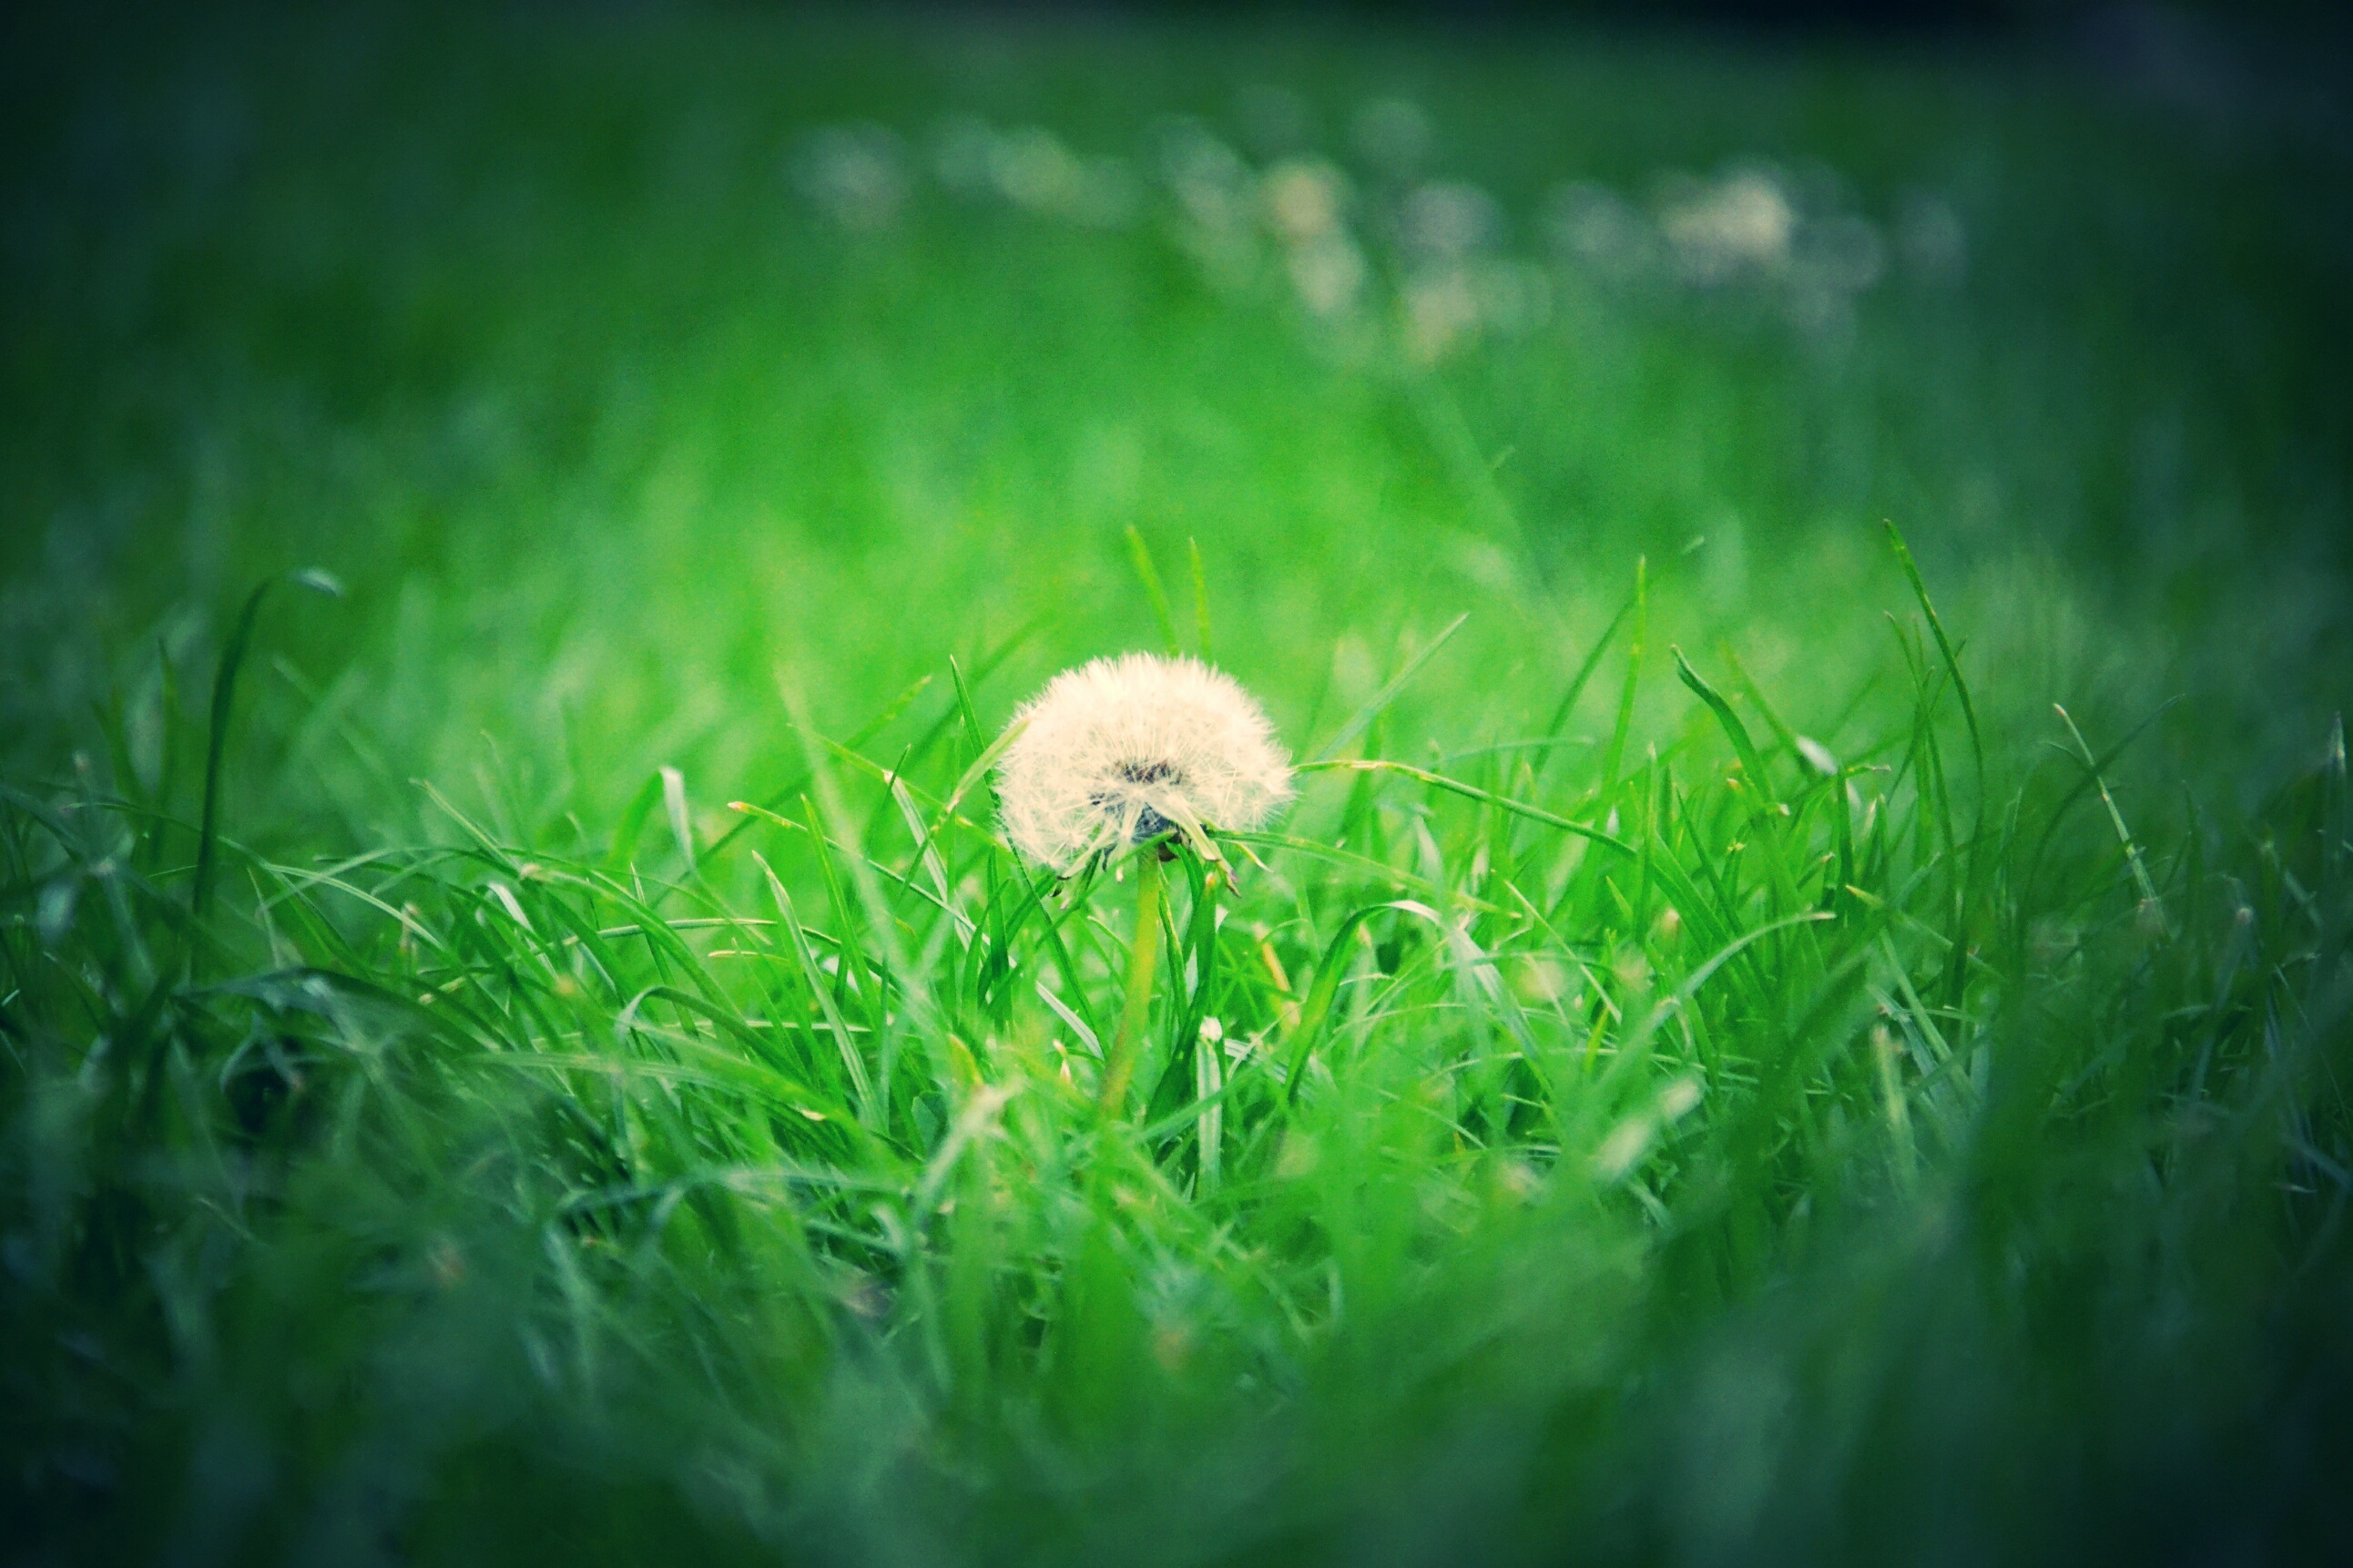
nature, grass, light, plant, lawn, photography, meadow, dandelion, sunlight, leaf, flower, green, park, garden, flora, close up, grassland, pre, macro photography, grass family